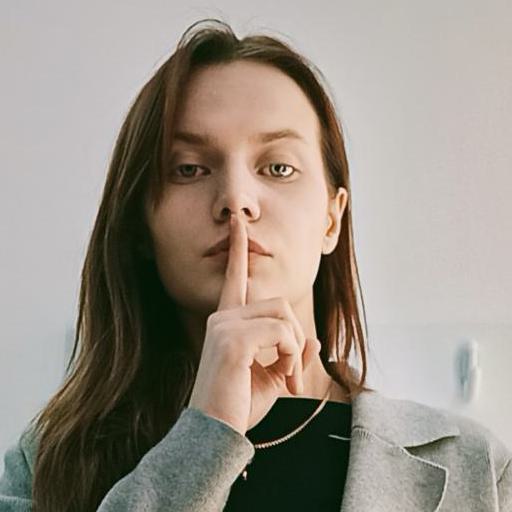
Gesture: mute